Gay Mont

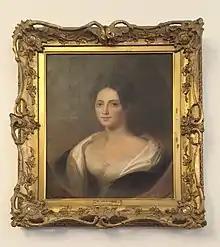
Jane Gay Robertson Bernard (1795–1852) by Thomas Sully

In June 1959, a fire of debated origin destroyed the frame center section and octagonal music room. Shortly after the fire, Frances Bernard Robb Upton Patton, the great-granddaughter of John Hipkins Bernard, repurchased the property that she and her cousins had previously sold. Together with her husband James S. Patton, she rebuilt the house and restored the garden along their original lines. This time, the center section was built as a stuccoed masonry structure and the music room foundation left as a patio. Also on the property is a contributing early brick outbuilding, probably the original kitchen.